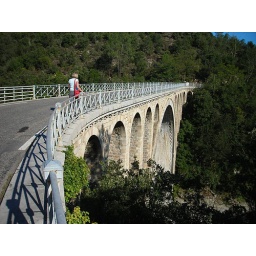
bridge over Gardon river